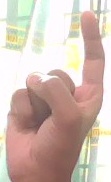
ASL sign: Z